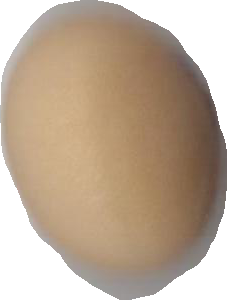
Variety: Anjasmoro